List of districts of Rajasthan

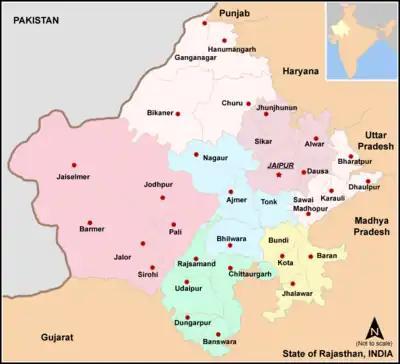
Divisions of Rajasthan

There are demands for more than 50 districts. The most notable new district-forming demands are given below.